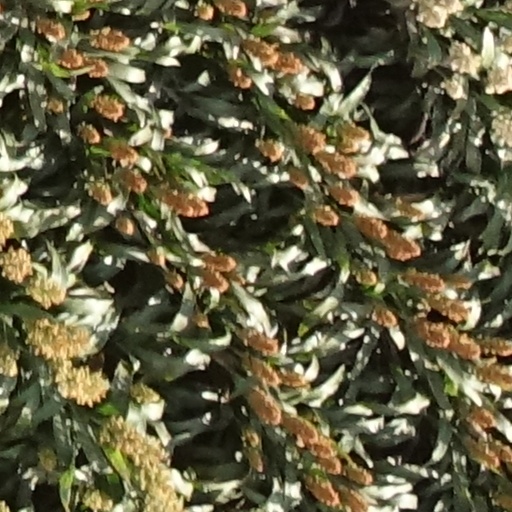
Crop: sorghum